Snowland (Leipsic, Delaware)

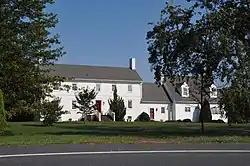
Snowland, September 2012

Snowland is a historic home located near Leipsic, Kent County, Delaware. It was built about 1790, and consists of a two-story, five-bay, brick main house with a lower wing that extends the main axis. It was originally built as a three-bay dwelling, but later expanded to five bays and a center-hall Georgian-style structure. It was the birthplace of U.S. Senator Arnold Naudain. (1790-1872)